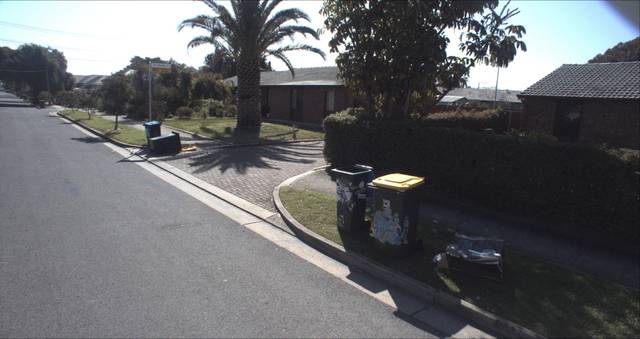
Region: Australia
Coordinates: -34.851, 138.493